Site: brandenburg
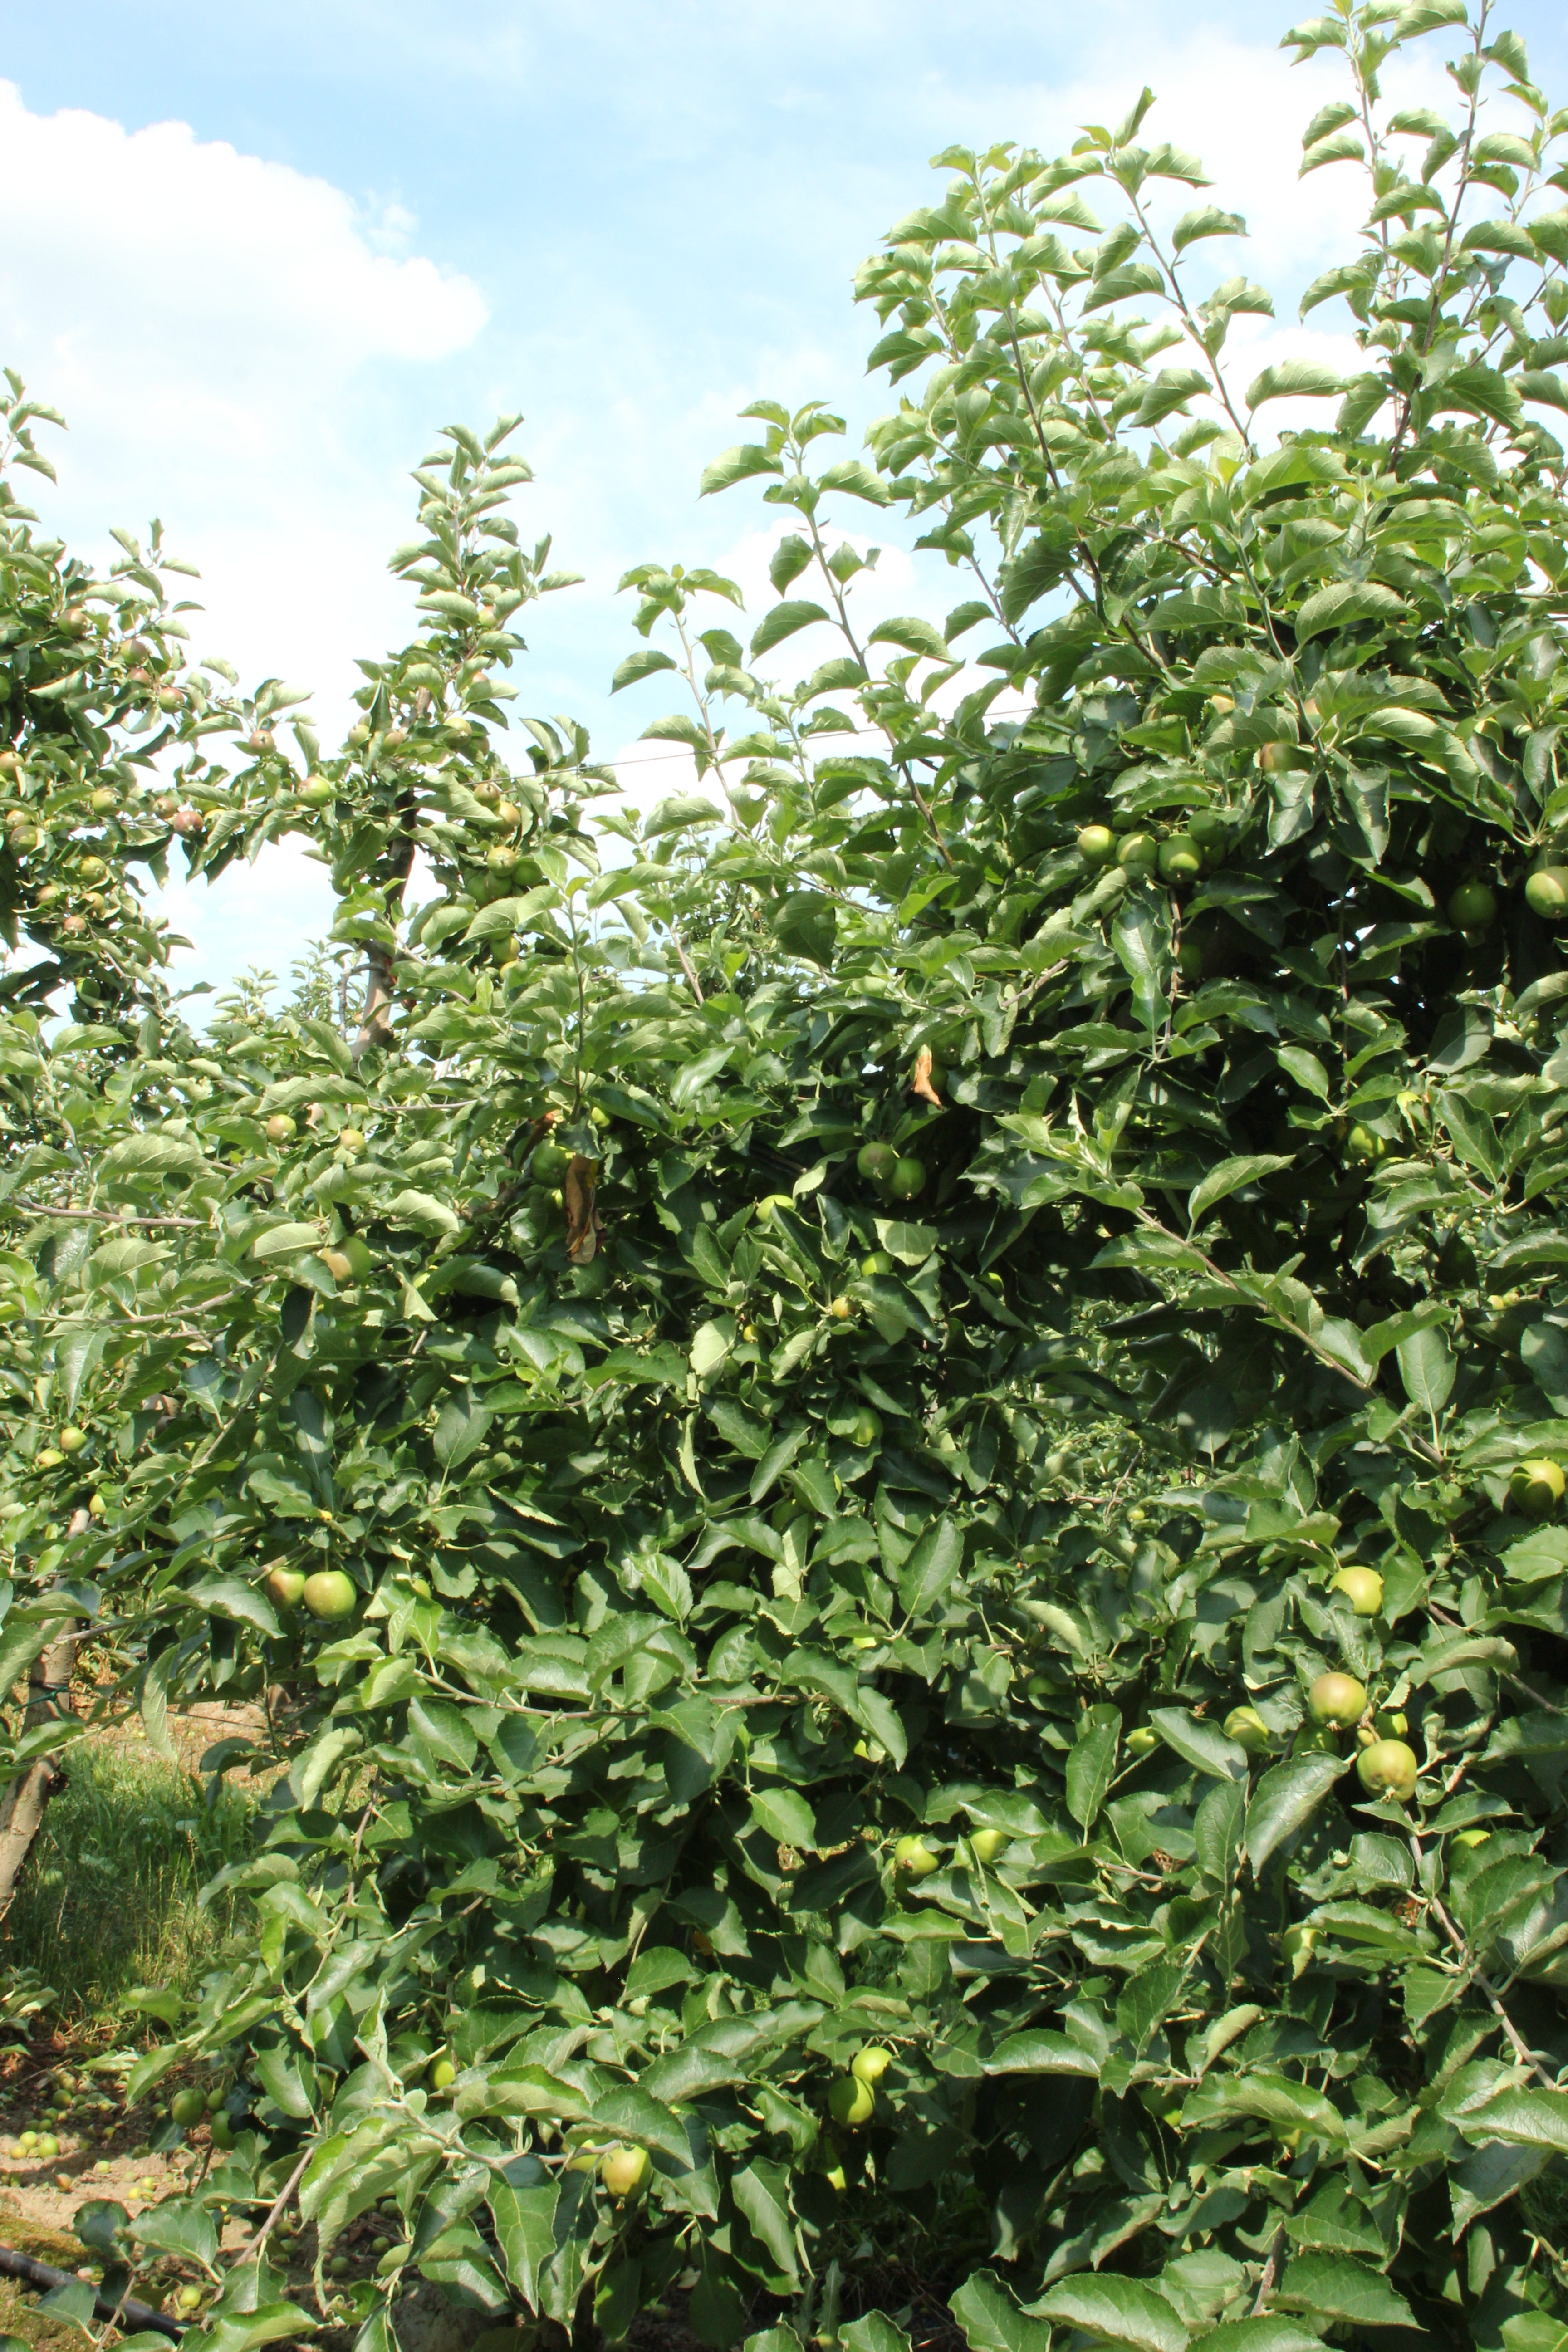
Growth stage (BBCH 74): Development of fruit